Dickie Watmough

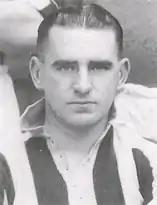

Richard Watmough (1912 – 7 September 1962) was an English professional footballer and cricketer. He played as a midfielder in the former sport.